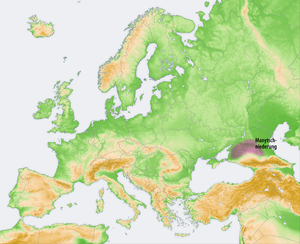
Manytj-lavningen
Manytj-lavningens beliggenhed nord for Kaukasus
Manytj-lavningen er en langstrakt geologisk lavning mellem det Azovske Hav i vest og det Kaspiske Hav i øst hvor floden Manytj har sit løb. Lavningens højeste punkt er kun 20 moh. Den samlede længde af lavningen er omkring 500 km, og bredden er 20-30 km. Den adskiller de russiske stepper mod nord fra Kaukasus' nordlige forland i syd, og regnes af nogle for den naturlige grænse mellem Europa og Asien. Andre siger at Kaukasus er grænsen.